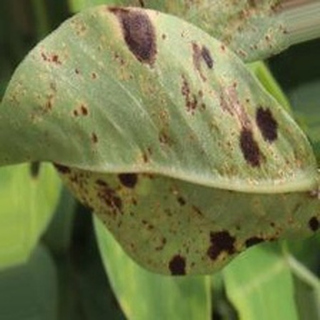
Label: groundnut_rust